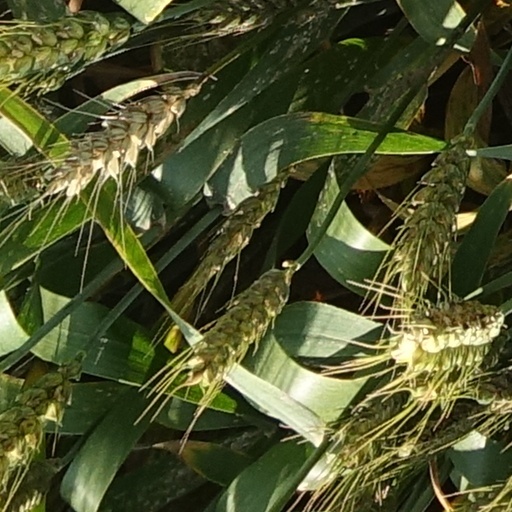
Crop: wheat